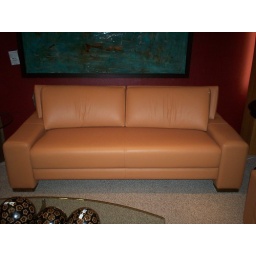
SOLD! WH has the exact sofa and two chairs in stock. Same color as well. Nicoletti; 80.5&amp;quot;w 32&amp;quot;h 36&amp;quot;d;$2736